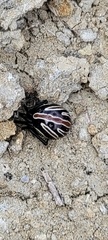
Species: Lactrodectus_hesperus